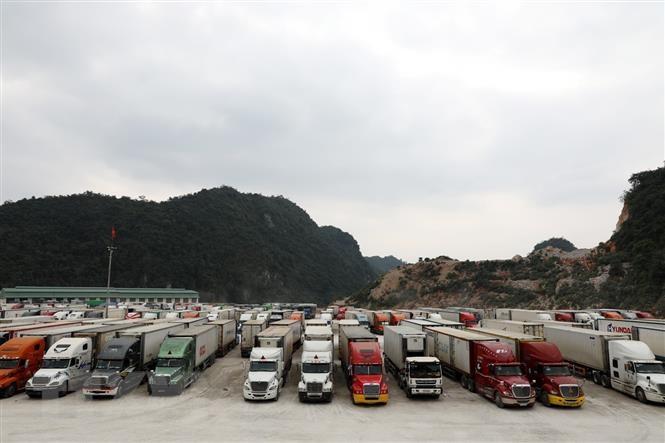
có nhiều xe container xuất hiện ở trong một bãi đậu xe